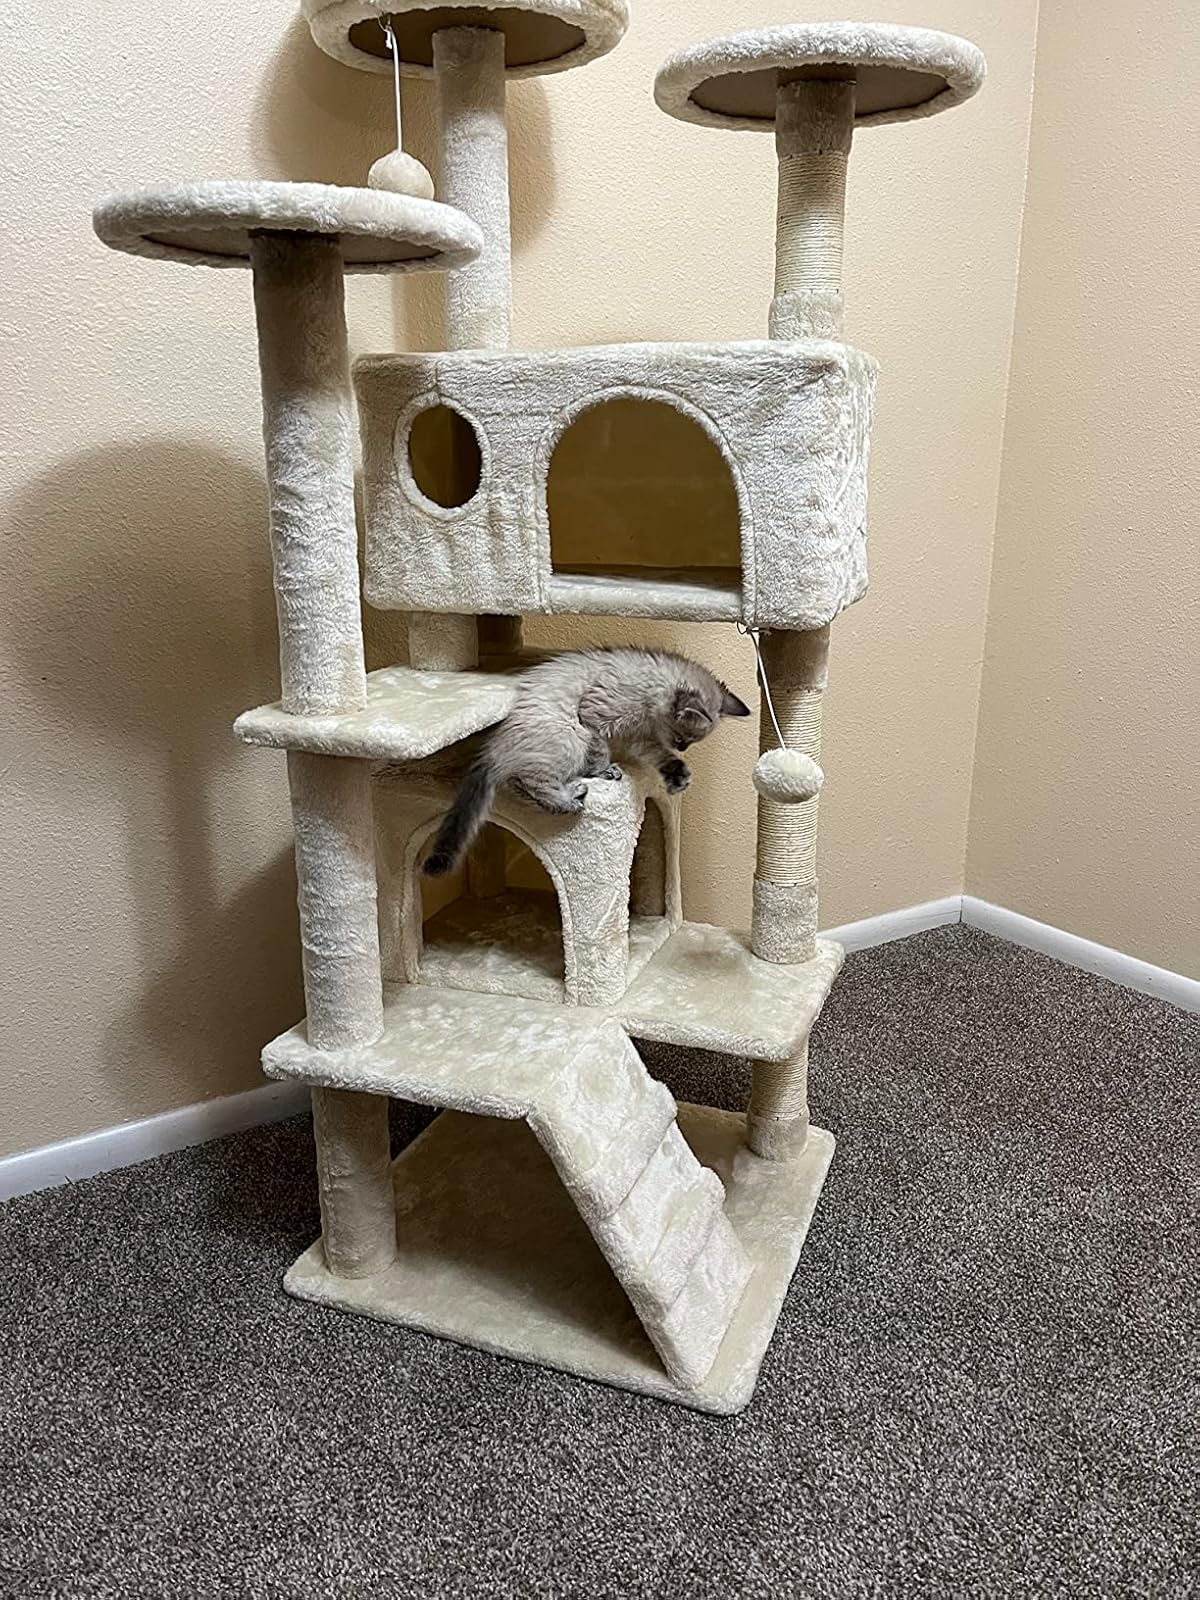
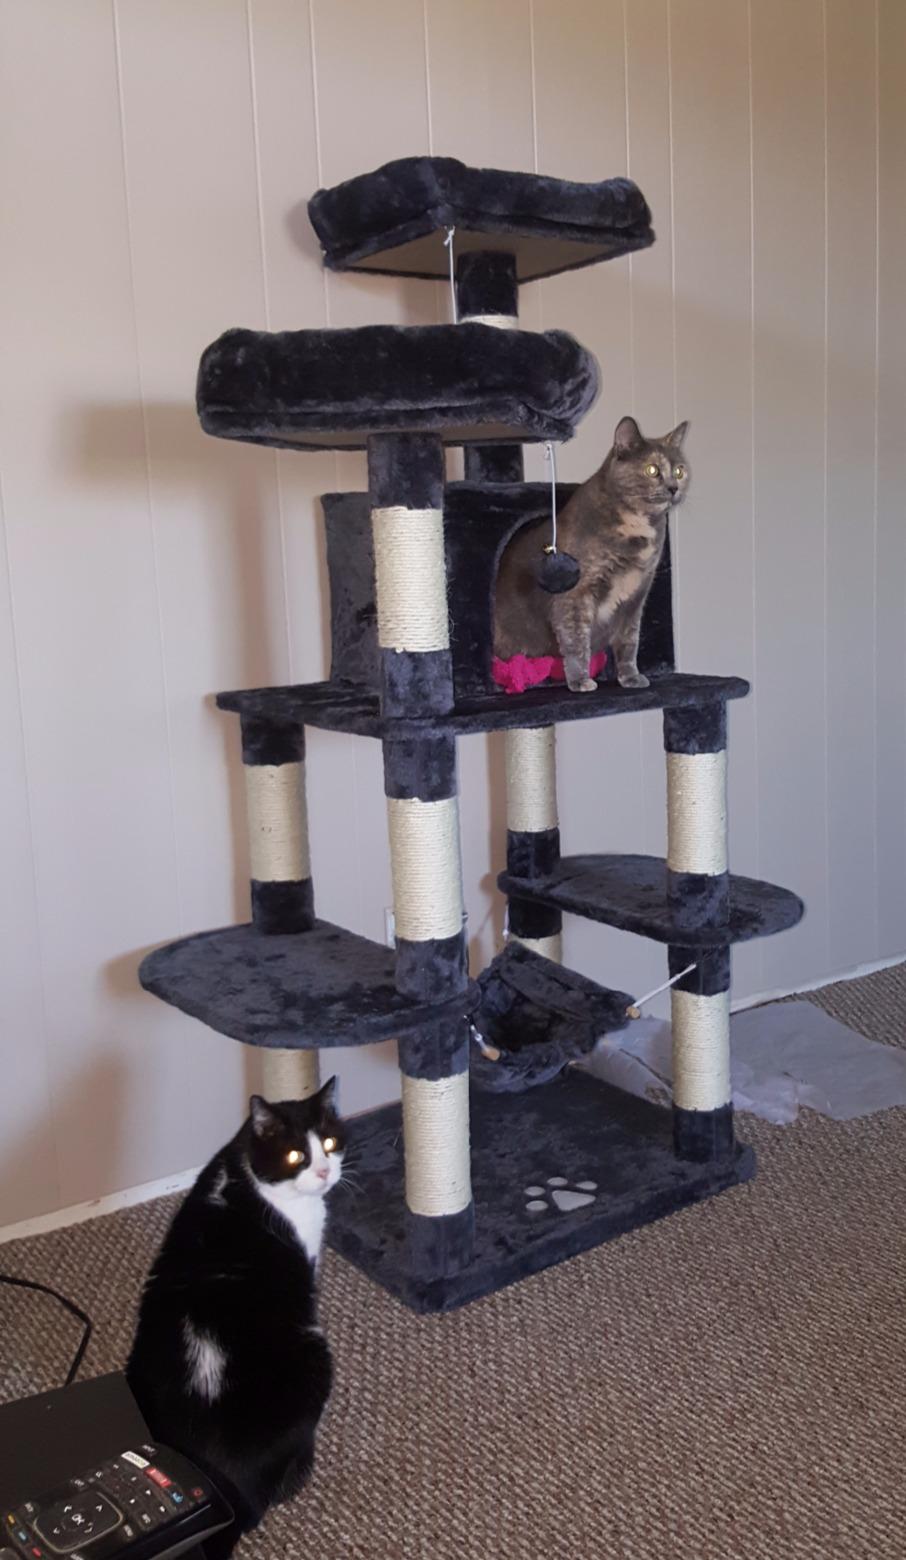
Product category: items_cat tree
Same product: no